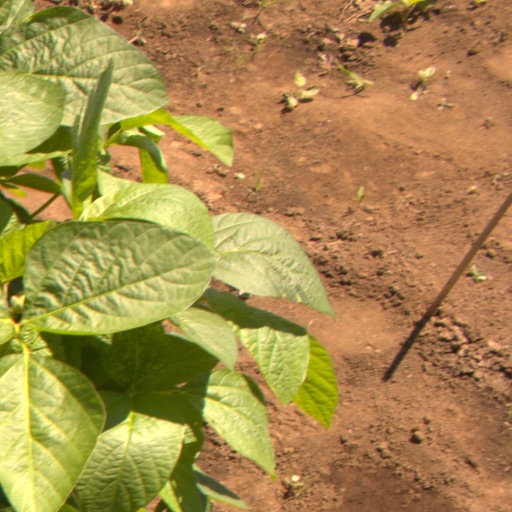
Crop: soybean